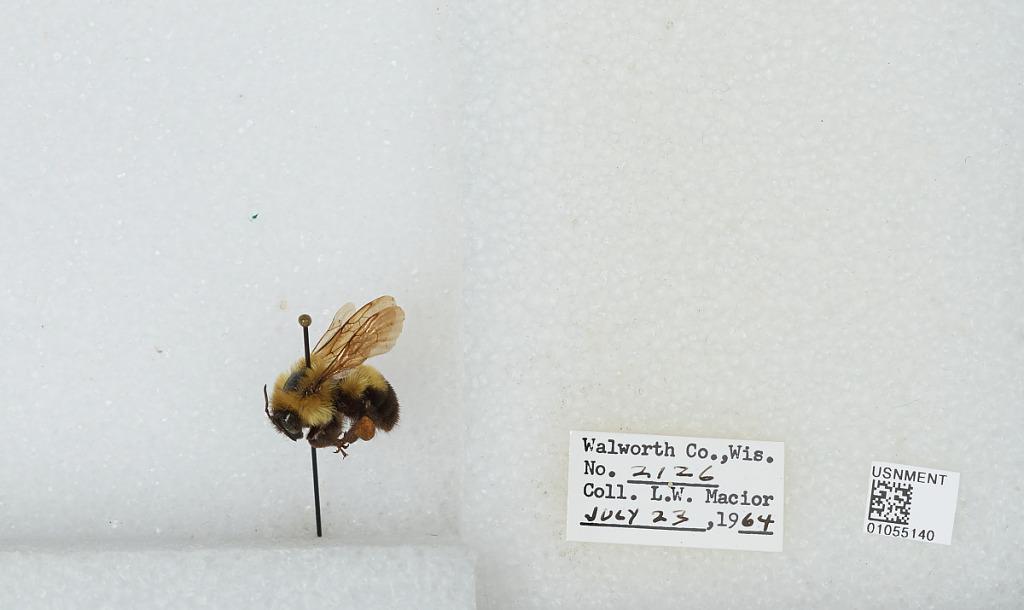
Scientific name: Bombus (Pyrobombus) bimaculatus Cresson
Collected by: L. Macior
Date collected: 1964-7-23
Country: United States
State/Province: Wisconsin
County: Walworth
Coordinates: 42.67, -88.54